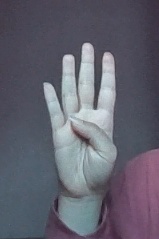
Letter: kaaf